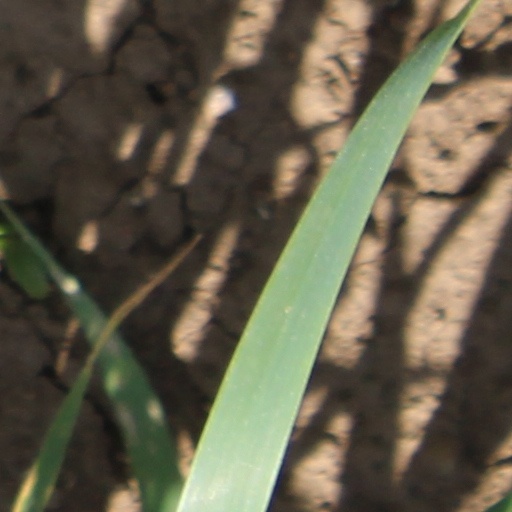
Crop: wheat